List of Falling Skies characters

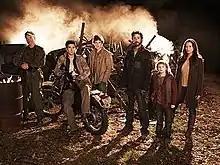
Principal "Falling Skies" cast members "(l-r)": Will Patton, Drew Roy, Connor Jessup, Noah Wyle, Maxim Knight and Moon Bloodgood

This is a list of characters from the TNT science fiction television series "Falling Skies".